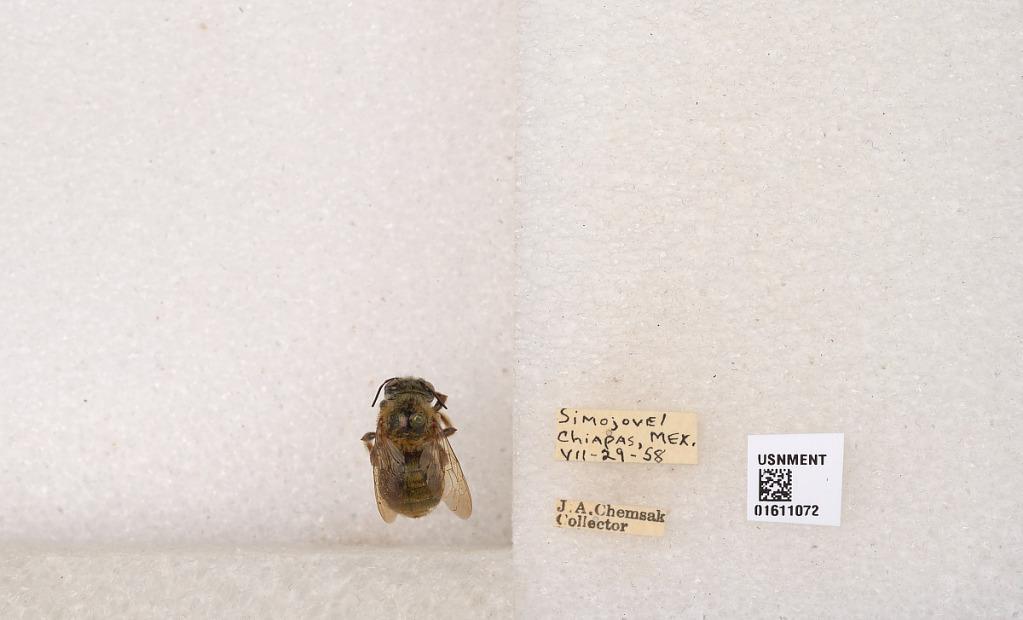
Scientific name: Xylocopa (Schonnherria) viridis Smith
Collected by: J. Chemsak
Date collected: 1958-7-25
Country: Mexico
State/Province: Chiapas
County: Simojovel
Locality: Simojovel